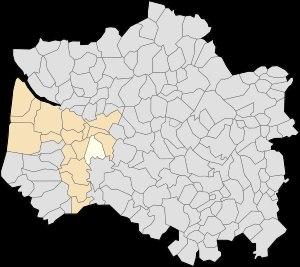
Écuires est une commune française située dans le département du Pas-de-Calais en région Hauts-de-France.